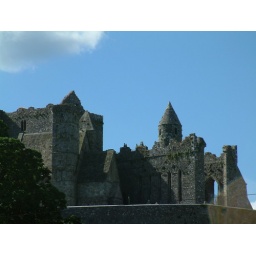
Out the window of the second floor and around the corner from the new house.